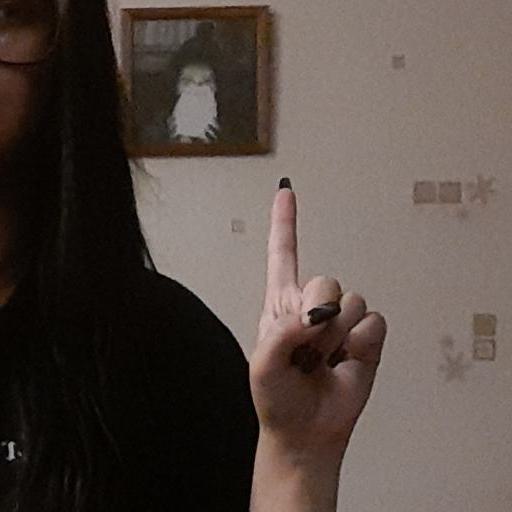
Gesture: one